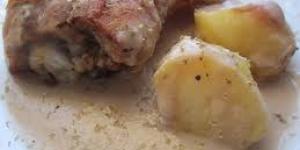
muslos de pavo en salsa blanca